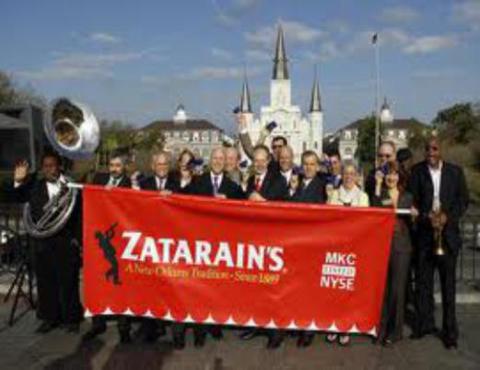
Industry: Food